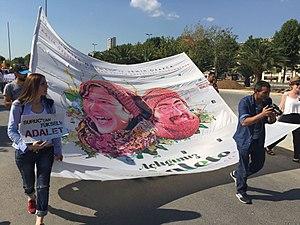
Nuriye Gülmen est une activiste turque, enseignante en anglais et en littérature comparée, limogée de son poste d'universitaire durant les purges qui ont fait suite à la tentative de coup d'État en Turquie en juillet 2016.